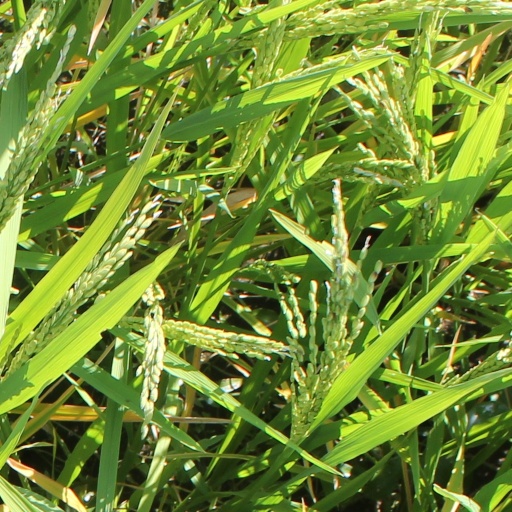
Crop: rice